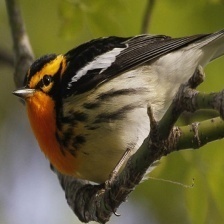
Species: BLACKBURNIAM WARBLER
Scientific name: SETOPHAGA FUSCA